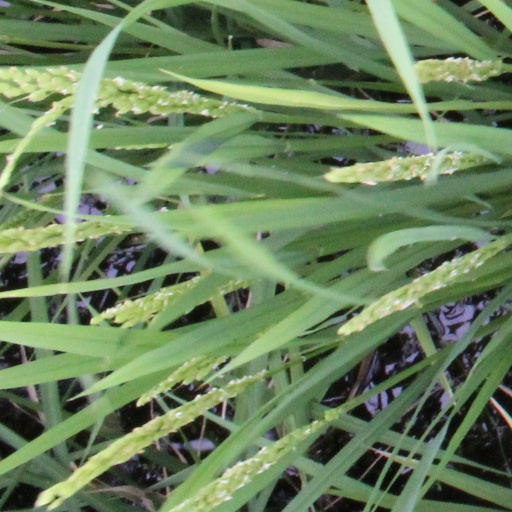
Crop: rice